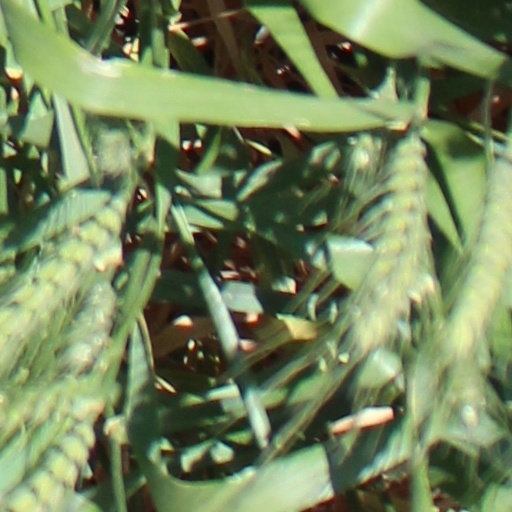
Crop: wheat